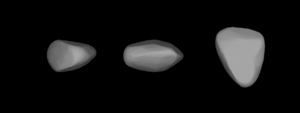
(1270) Datura est un astéroïde de la ceinture principale de type S découvert le 17 décembre 1930 par George Van Biesbroeck à l'observatoire Yerkes. On pense que cet astéroïde provient de la destruction à la suite d'une collision d'un corps parent plus important il y a environ 450000 ans. Il est nommé d'après la plante du genre Datura.